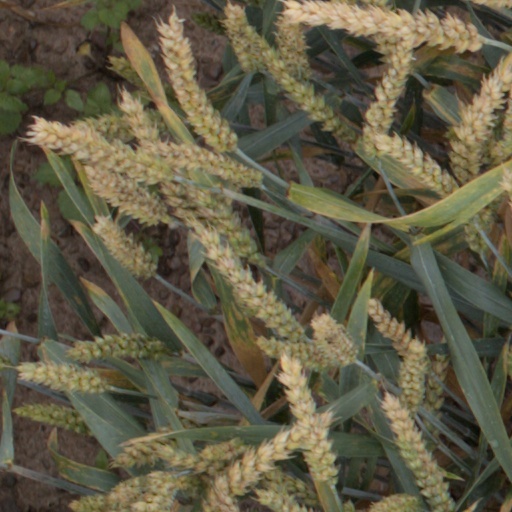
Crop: wheat